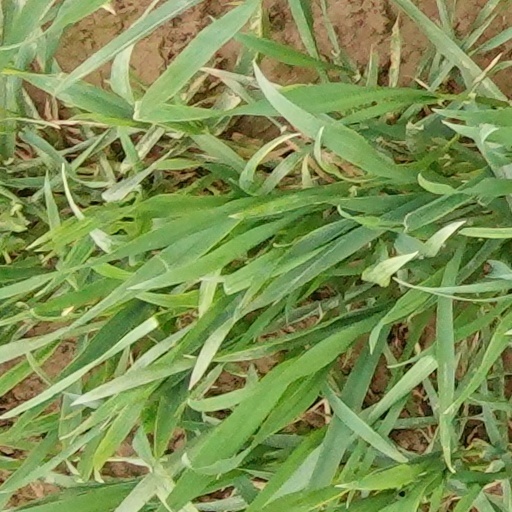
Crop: wheat